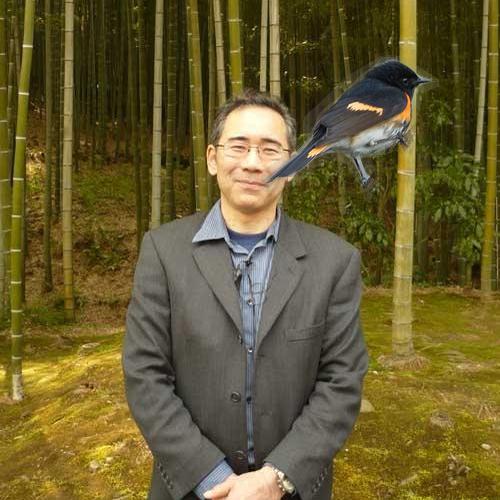
Bird species: American_Redstart
Bird type: landbird
Background: land